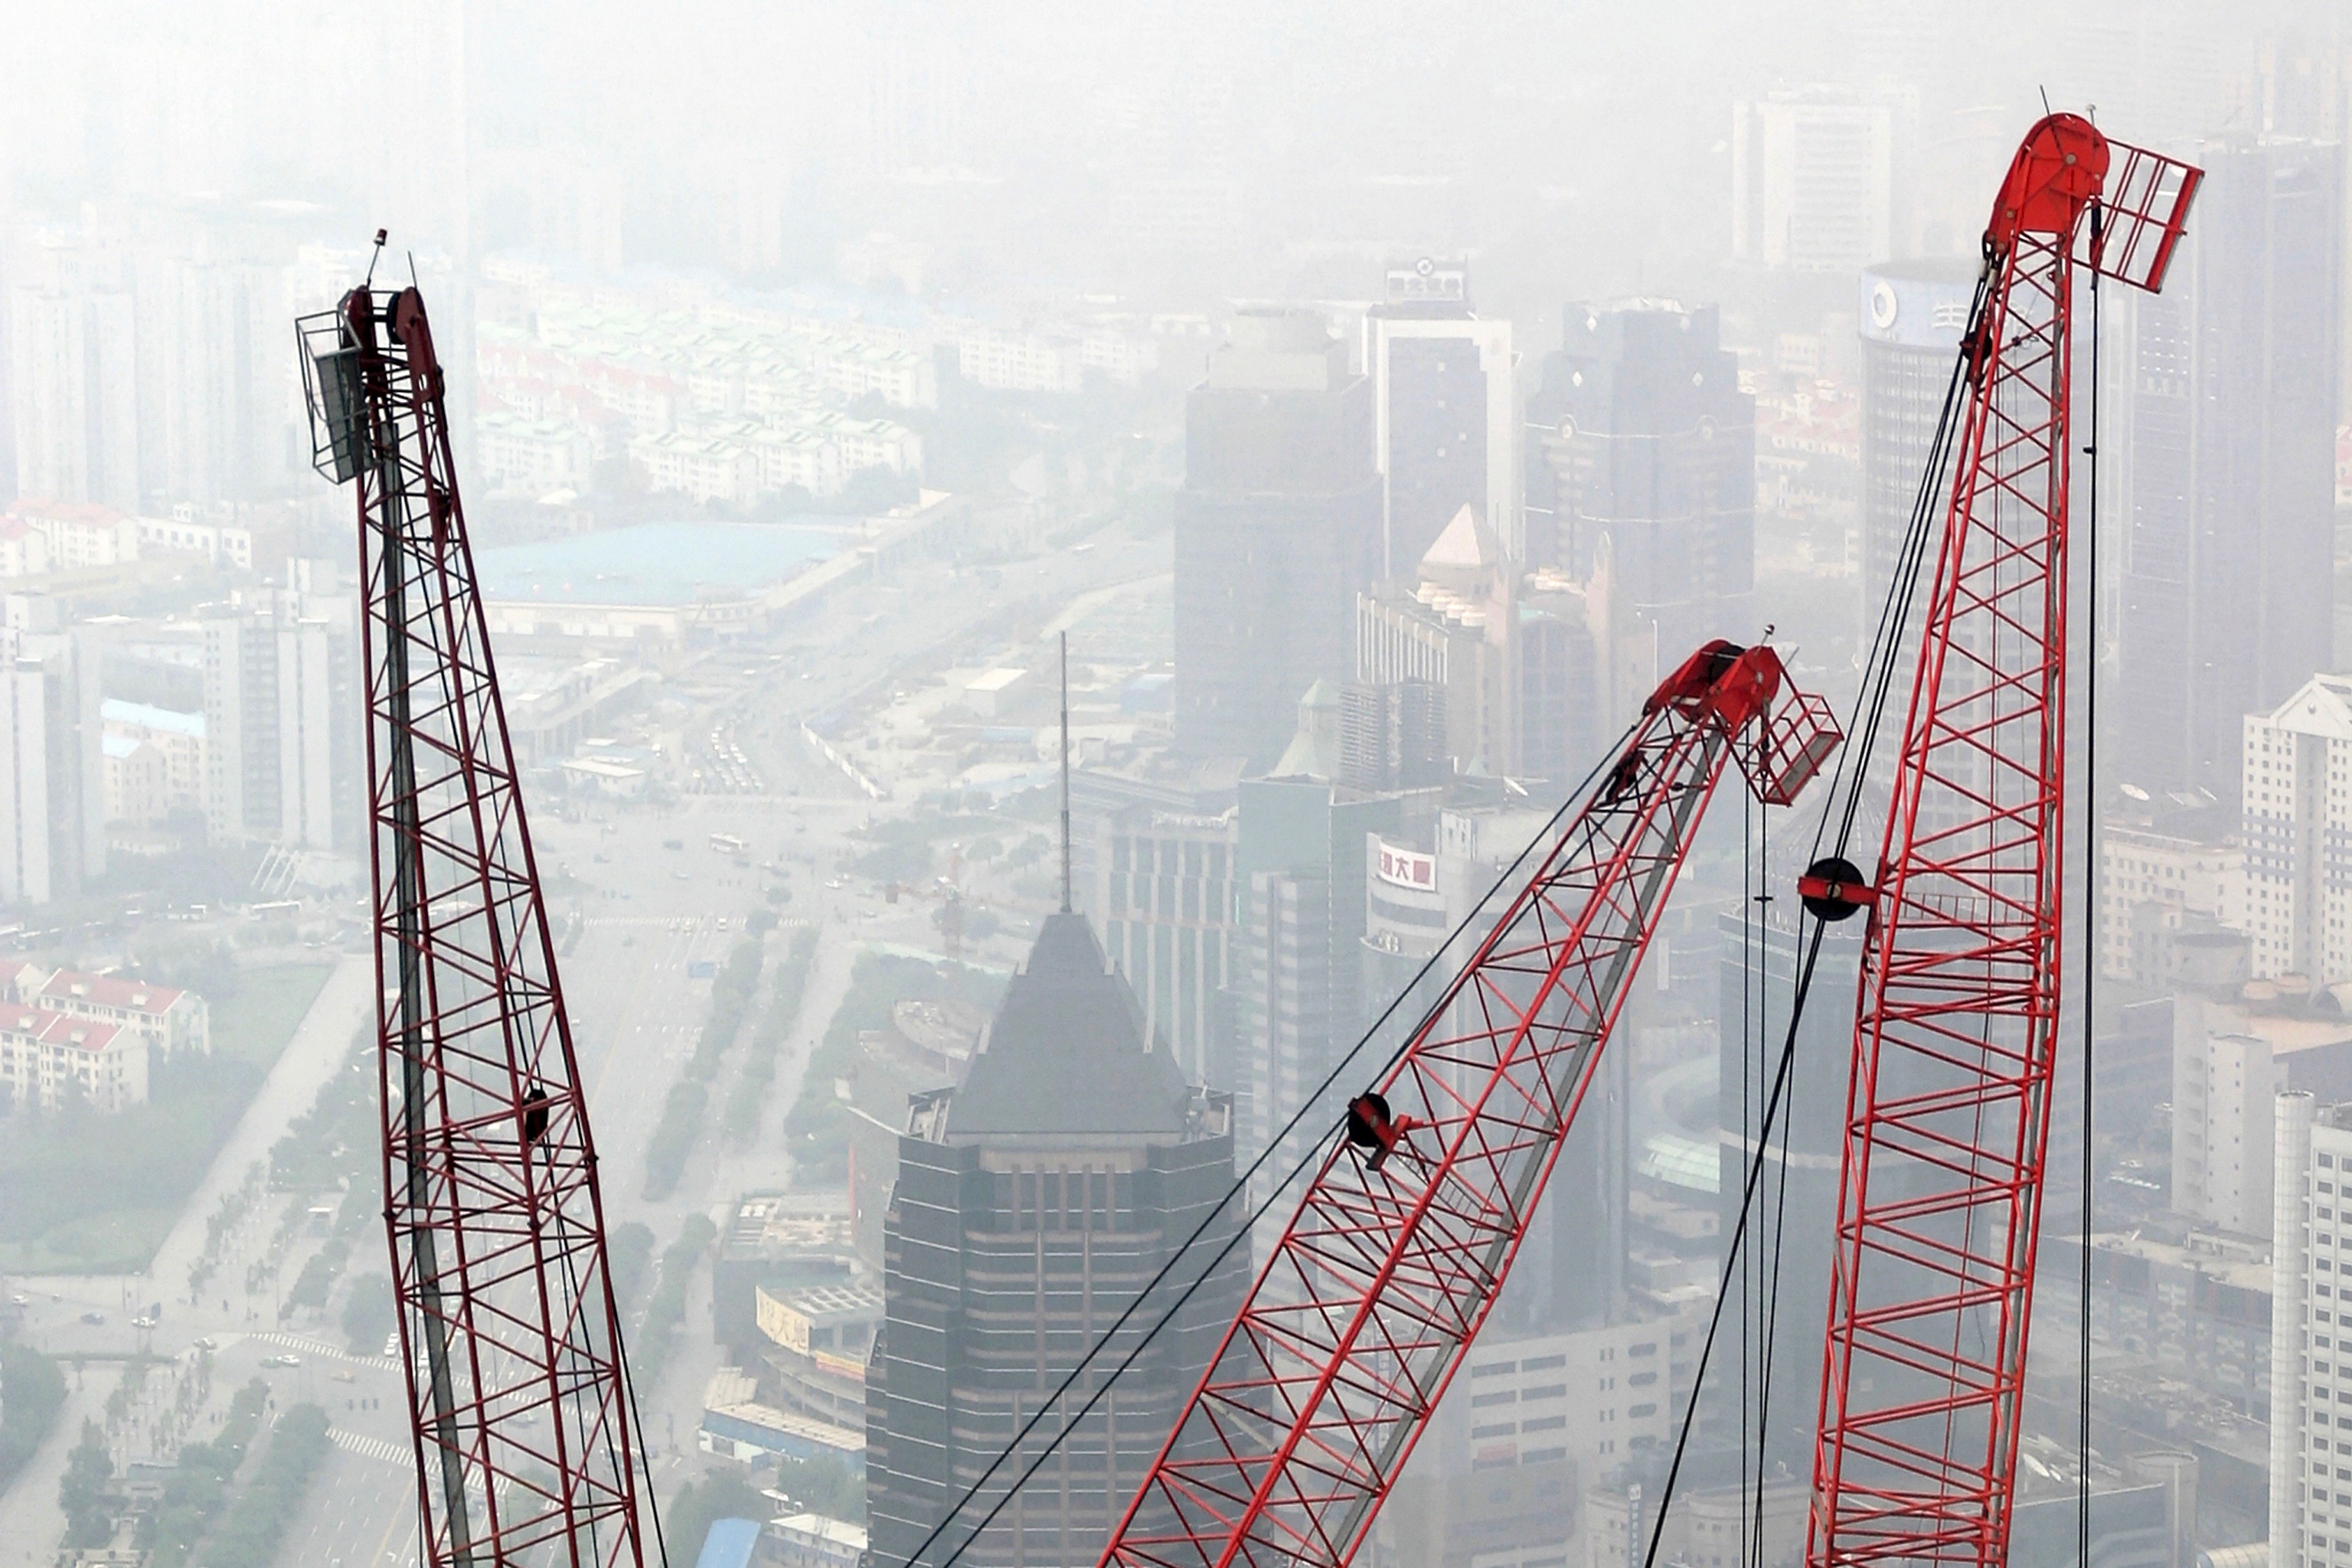
snow, architecture, bridge, skyline, building, city, skyscraper, panorama, tower, mast, asia, tower block, skyscrapers, shanghai, crane, china, big city, amusement ride